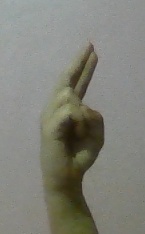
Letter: zay